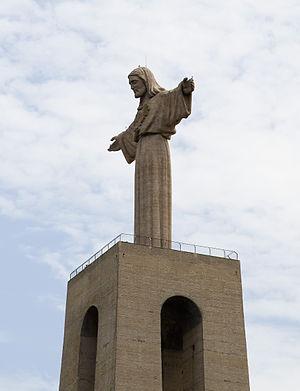
Le Sacré-Cœur est une dévotion au cœur de Jésus-Christ, en tant que symbole de l'amour divin par lequel Dieu a pris la nature humaine et a donné sa vie pour les hommes. Cette dévotion est particulièrement présente au sein de l'Église catholique mais aussi, quoiqu'à moindre échelle, dans l'Église anglicane et dans certaines Églises luthériennes. Elle met l'accent sur les concepts d'amour et d'adoration voués au Christ. La solennité du Sacré-Cœur a été instituée par le pape Clément XIII en 1765 et étendue à toute l'Église catholique par le pape Pie IX en 1856.
Le Portugal, en forme longue la République portugaise, en portugais : República Portuguesa, est un pays d'Europe du Sud, membre de l'Union européenne, situé dans l'Ouest de la péninsule Ibérique. Délimité au nord et à l'est par l'Espagne puis au sud et à l'ouest par l'océan Atlantique, il est le pays le plus occidental de l'Europe continentale. Il comprend également les archipels des Açores et de Madère, deux régions autonomes situées dans le nord de l'océan Atlantique, pour une superficie totale de 92 090 km². Membre fondateur de l'OTAN, le Portugal est étroitement lié politiquement et militairement avec l'ensemble des autres pays occidentaux. Il est également membre de l’OCDE, de l'ONU, du conseil de l'Europe et de l’espace Schengen et est l'un des pays fondateurs de la zone euro. Le Portugal entretient en outre d'importantes relations avec l'Espagne et la France, l'Allemagne, le Royaume-Uni et l'Italie, qui sont ses cinq plus importants partenaires commerciaux.
Almada est une municipalité du Portugal, située dans le district de Setúbal et la région de Lisbonne.